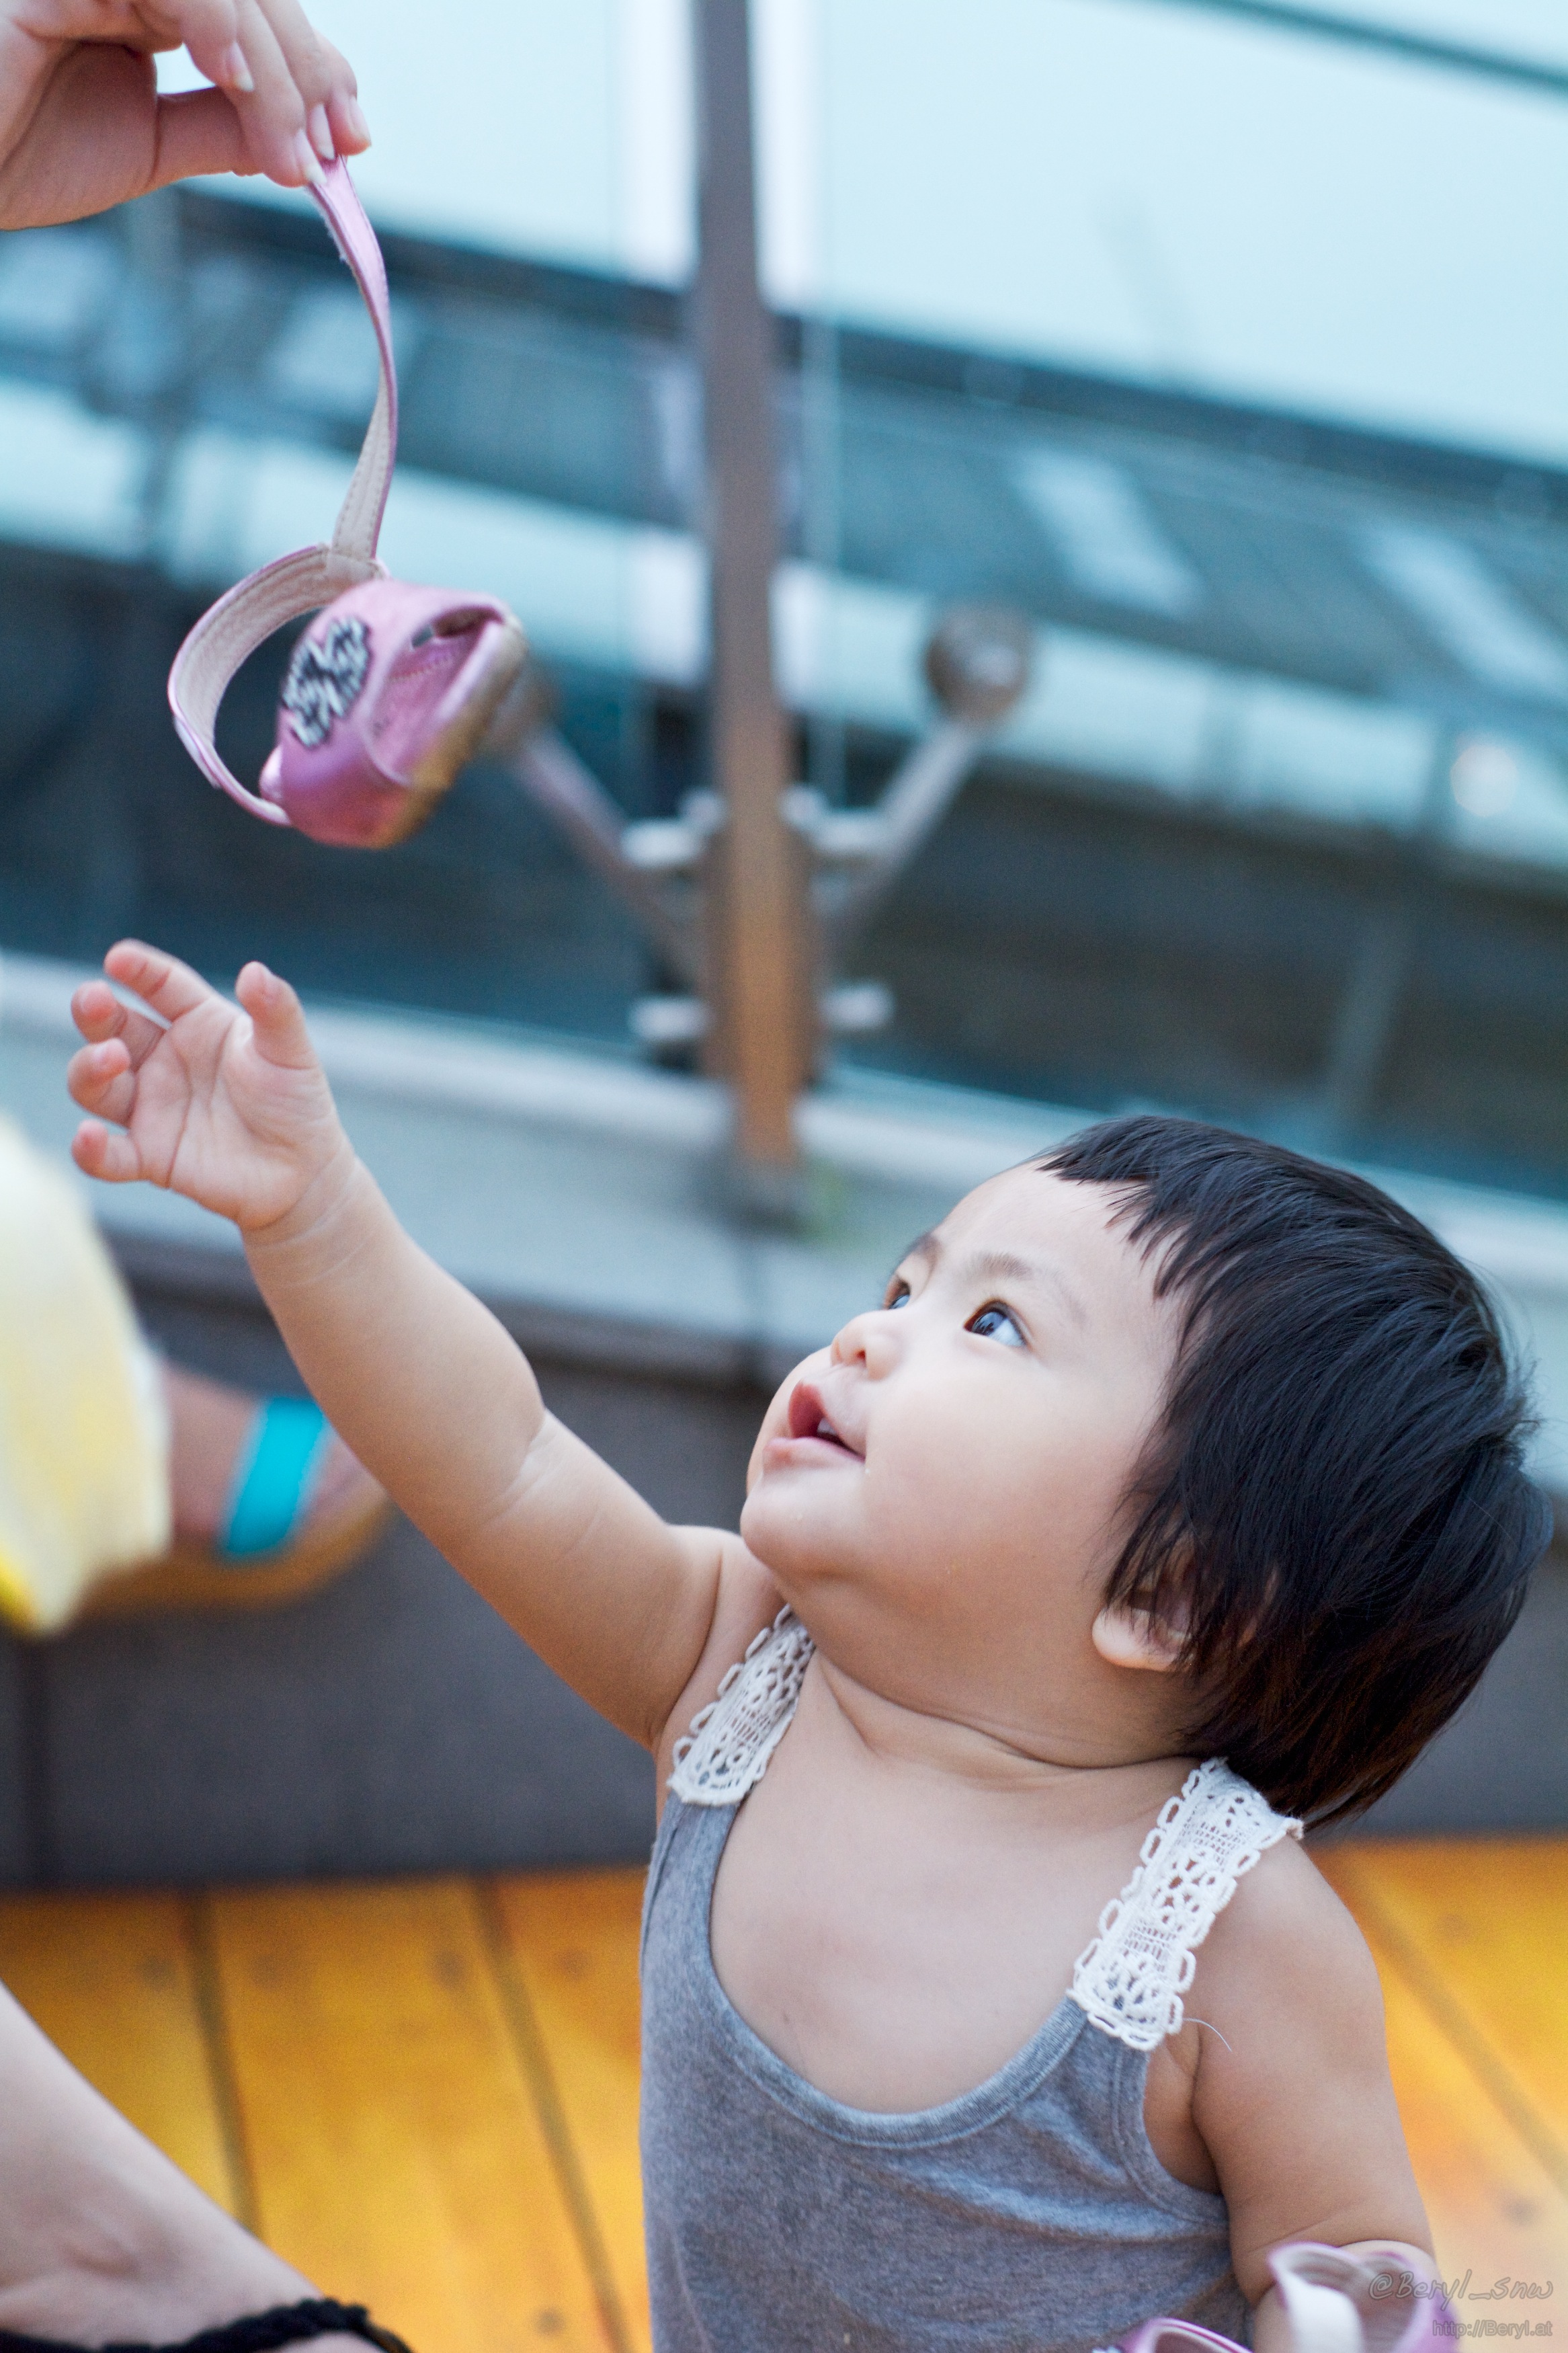
person, girl, street, play, kid, cute, dslr, stranger, portrait, young, spring, chinese, child, blue, nikon, baby, shoes, face, family, eyes, candid, fun, 50mm, hands, infant, toddler, eye, arms, look, canton, see, nikkor, d7100, china, afnikkor50mmf18d, guangzhou, af50mmf18d, catch